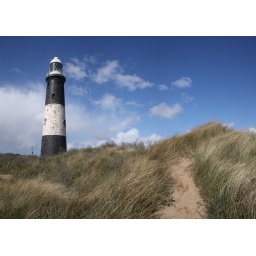
The lighthouse at the end of Spurn Point sitting in the sand dunes